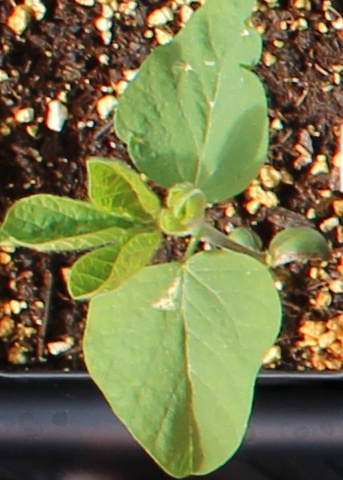
Label: Soybean